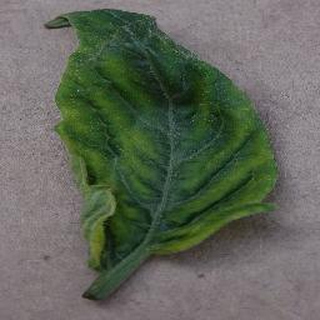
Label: tomato_yellow_leaf_curl_virus